Ernest Achey Loftus

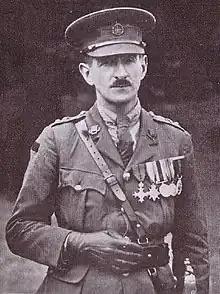
Lieutenant-Colonel Ernest Loftus

Lieutenant Colonel Ernest Achey Loftus (January 1884 − 7 July 1987) was a British soldier, teacher and diarist. He is noted as the world’s most durable diarist, having kept a detailed journal, with brief periods of omission, over 91 years, from 1896 to 1987.